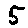
Label: 5